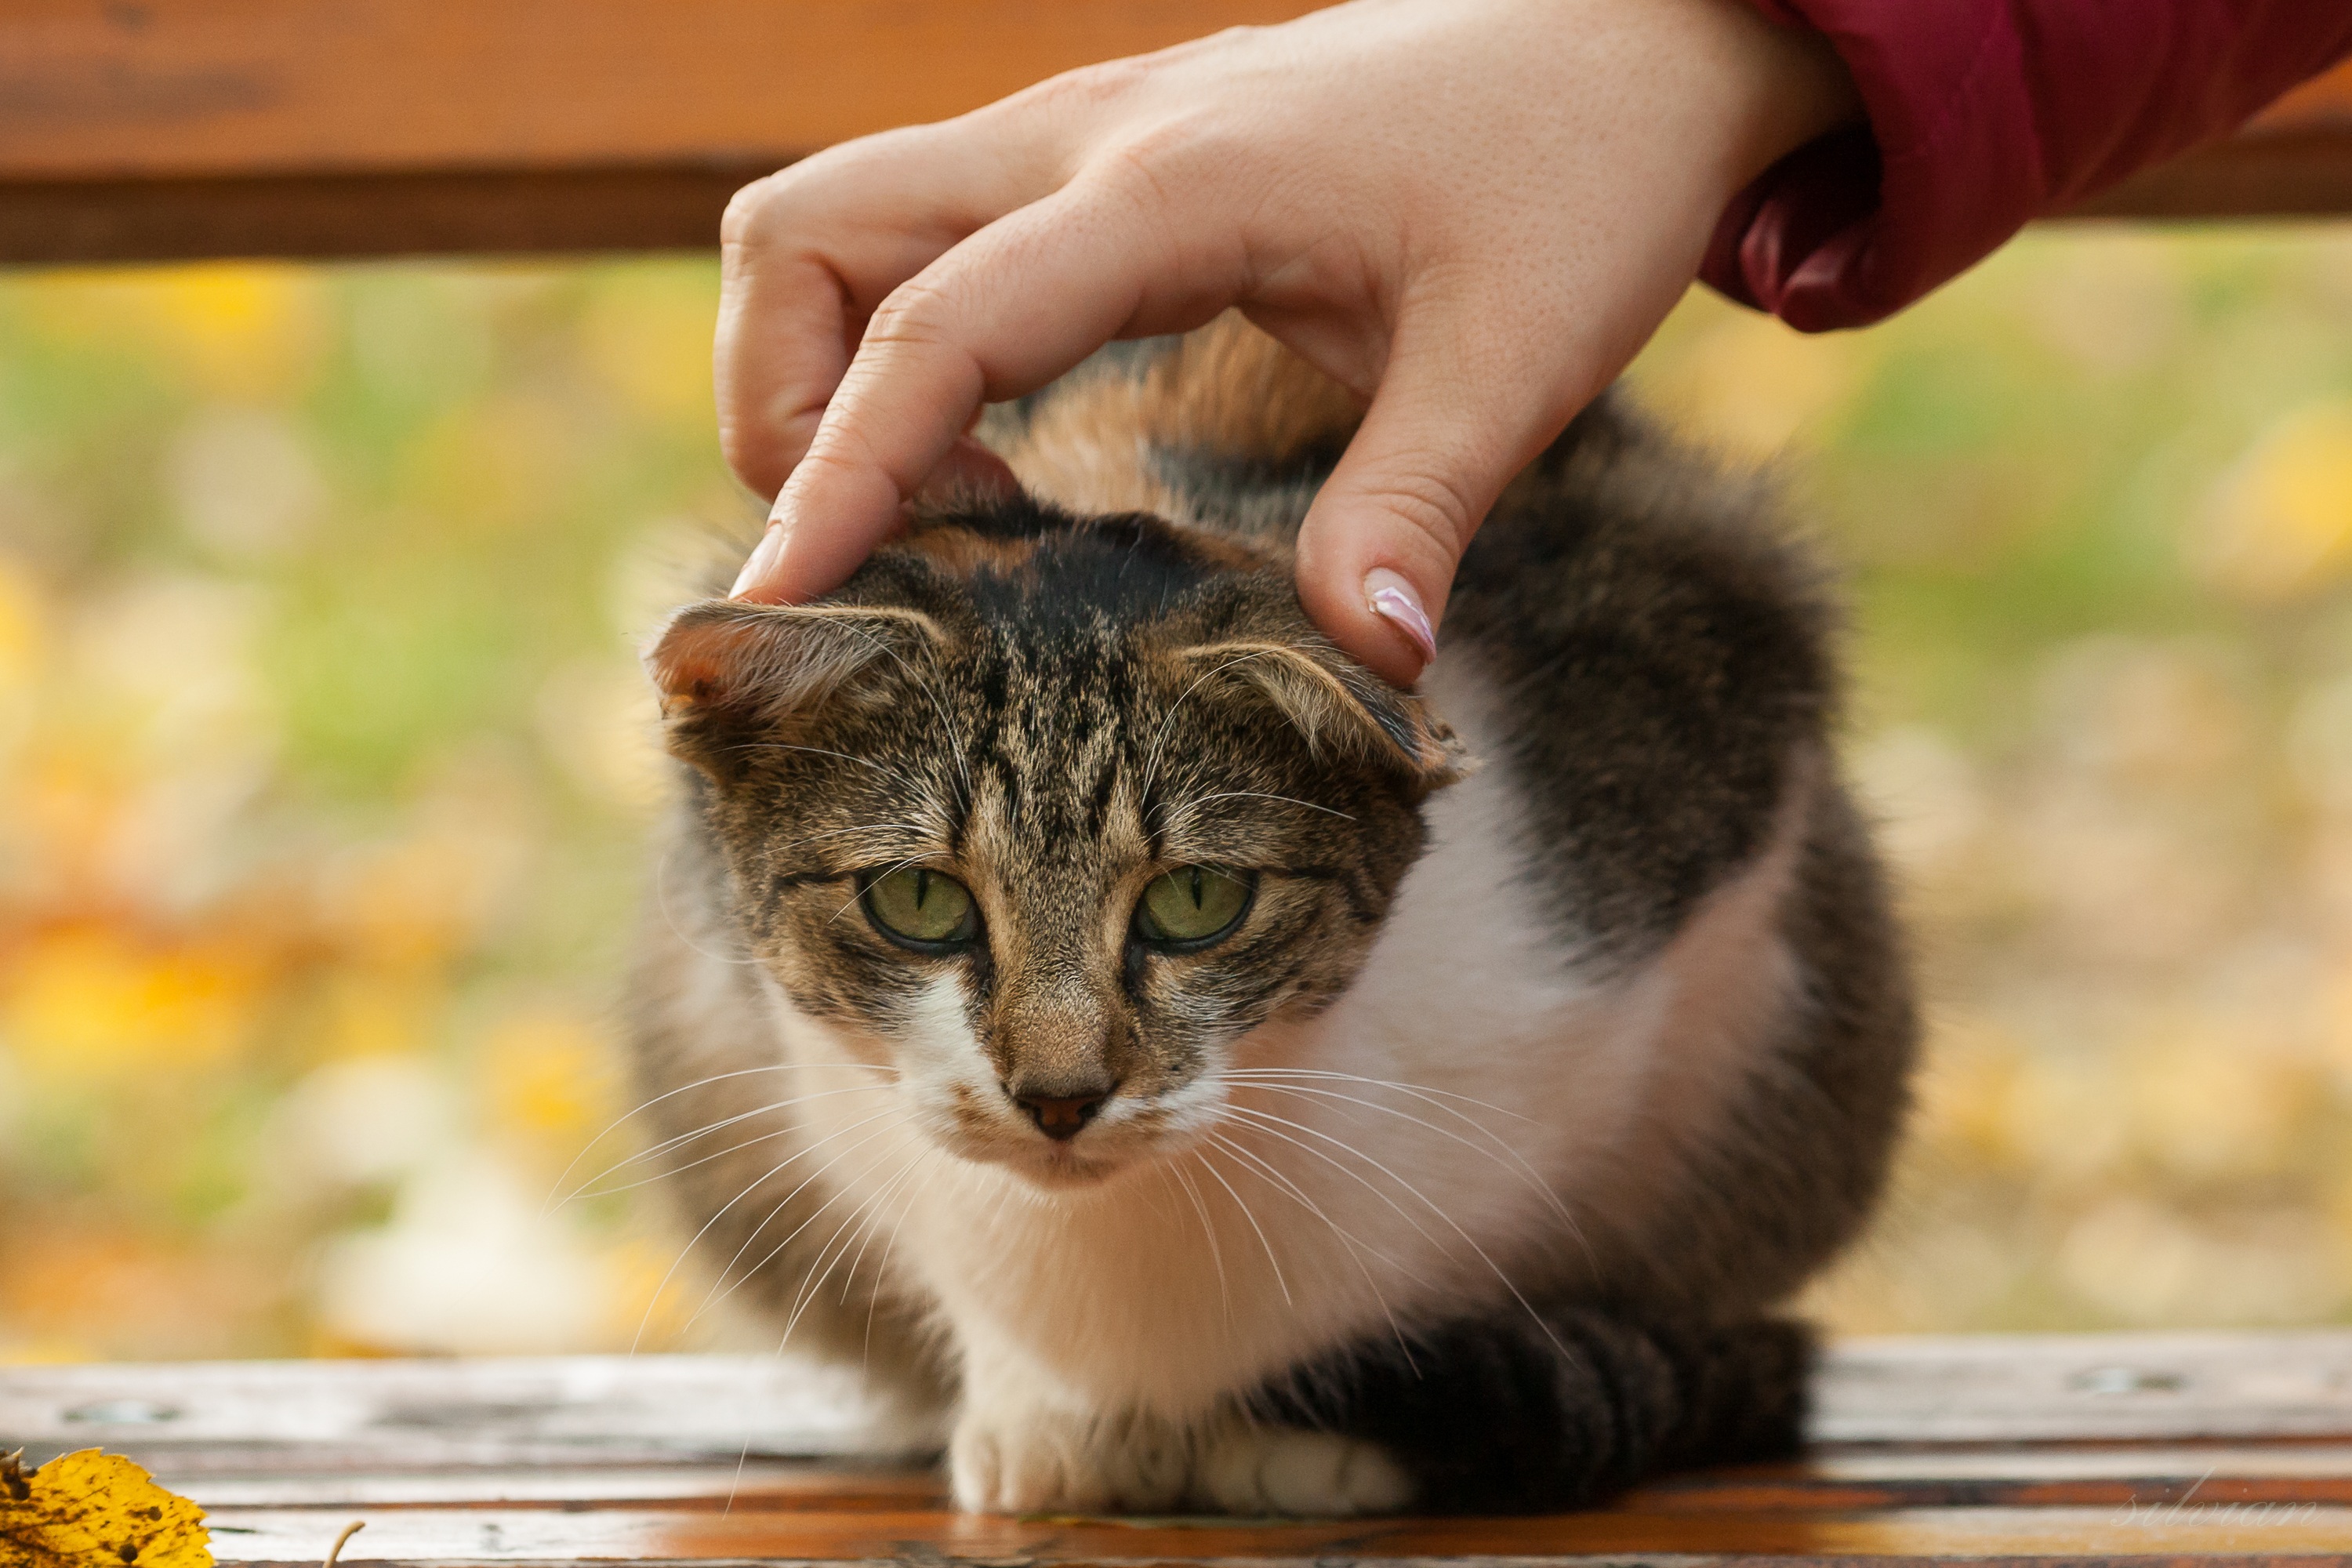
nature, kitten, cat, autumn, park, mammal, fauna, leaves, whiskers, bank, hands, vertebrate, funny, out, tomcat, small to medium sized cats, cat like mammal